Regulation of gene expression

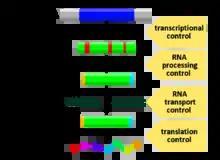
Diagram showing at which stages in the DNA-mRNA-protein pathway expression can be controlled

Regulation of gene expression, or gene regulation, includes a wide range of mechanisms that are used by cells to increase or decrease the production of specific gene products (protein or RNA). Sophisticated programs of gene expression are widely observed in biology, for example to trigger developmental pathways, respond to environmental stimuli, or adapt to new food sources. Virtually any step of gene expression can be modulated, from transcriptional initiation, to RNA processing, and to the post-translational modification of a protein. Often, one gene regulator controls another, and so on, in a gene regulatory network.